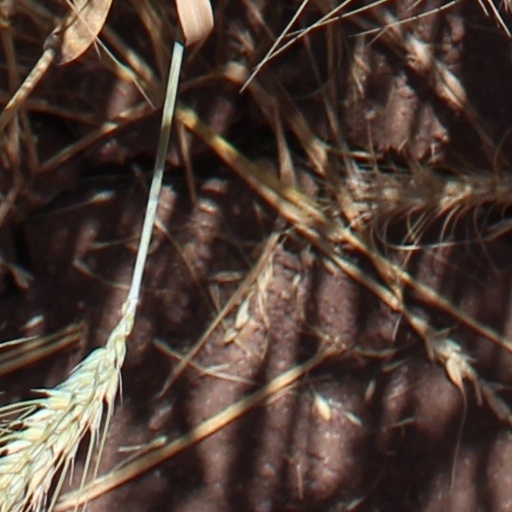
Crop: wheat